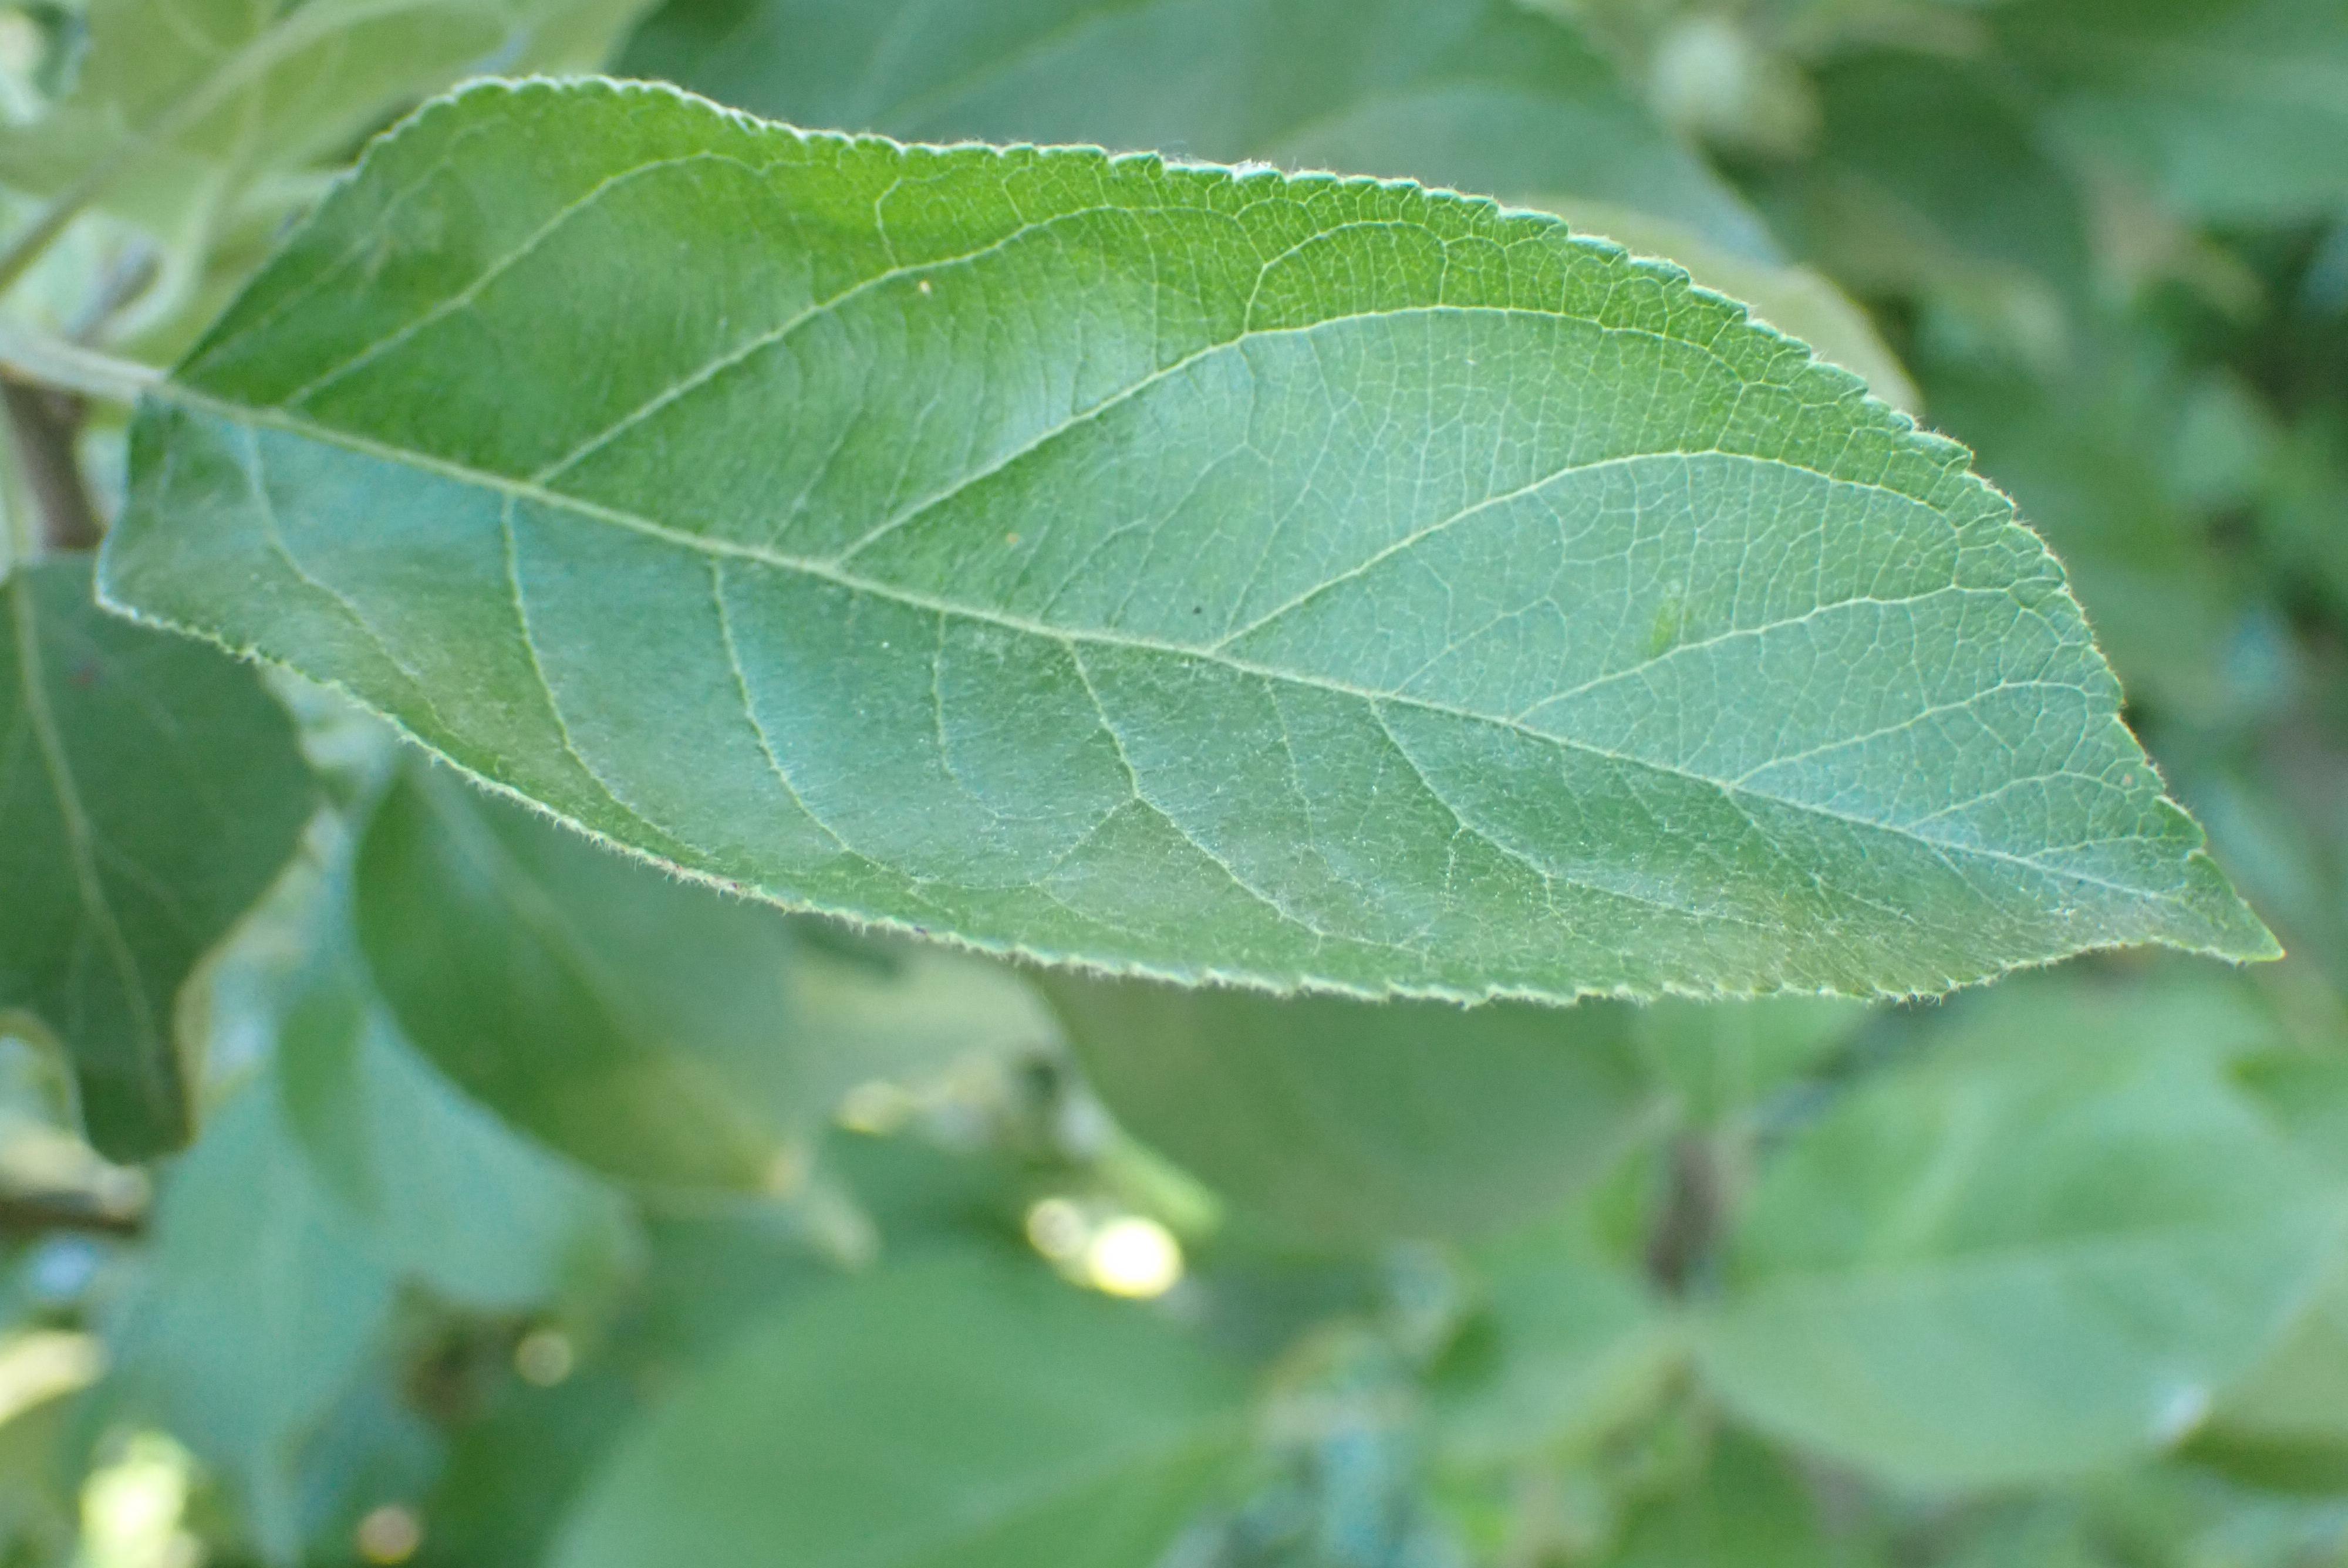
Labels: healthy